Stark Raving Dad

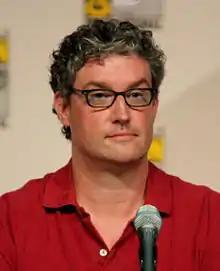
A man with glasses and a red shirt sits in front of a microphone.

"Stark Raving Dad" was written specially for Michael Jackson, a fan of "The Simpsons", who had called Matt Groening one night and offered to do a guest spot. The offer was accepted and a script was written by Al Jean and Mike Reiss, based on an idea pitched by James L. Brooks. Groening and co-executive producer Sam Simon also contributed significantly to the writing. In an early version of the script, Homer Simpson decided to take his alcoholic friend Barney Gumble in for rehab, but while there Homer began acting crazily so the doctors assumed he was the one to be committed. It was later changed to Homer being hospitalized for wearing a pink shirt, an idea pitched by Brooks. Jackson pitched several story ideas, such as Bart telling everyone in town that Jackson was coming to his house. He also requested a scene in which he and Bart write a song together and asked that a joke about Prince be changed to one about Elvis Presley.